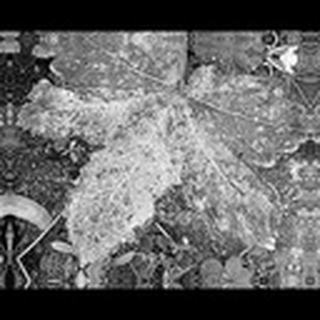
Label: cotton_powdery_mildew